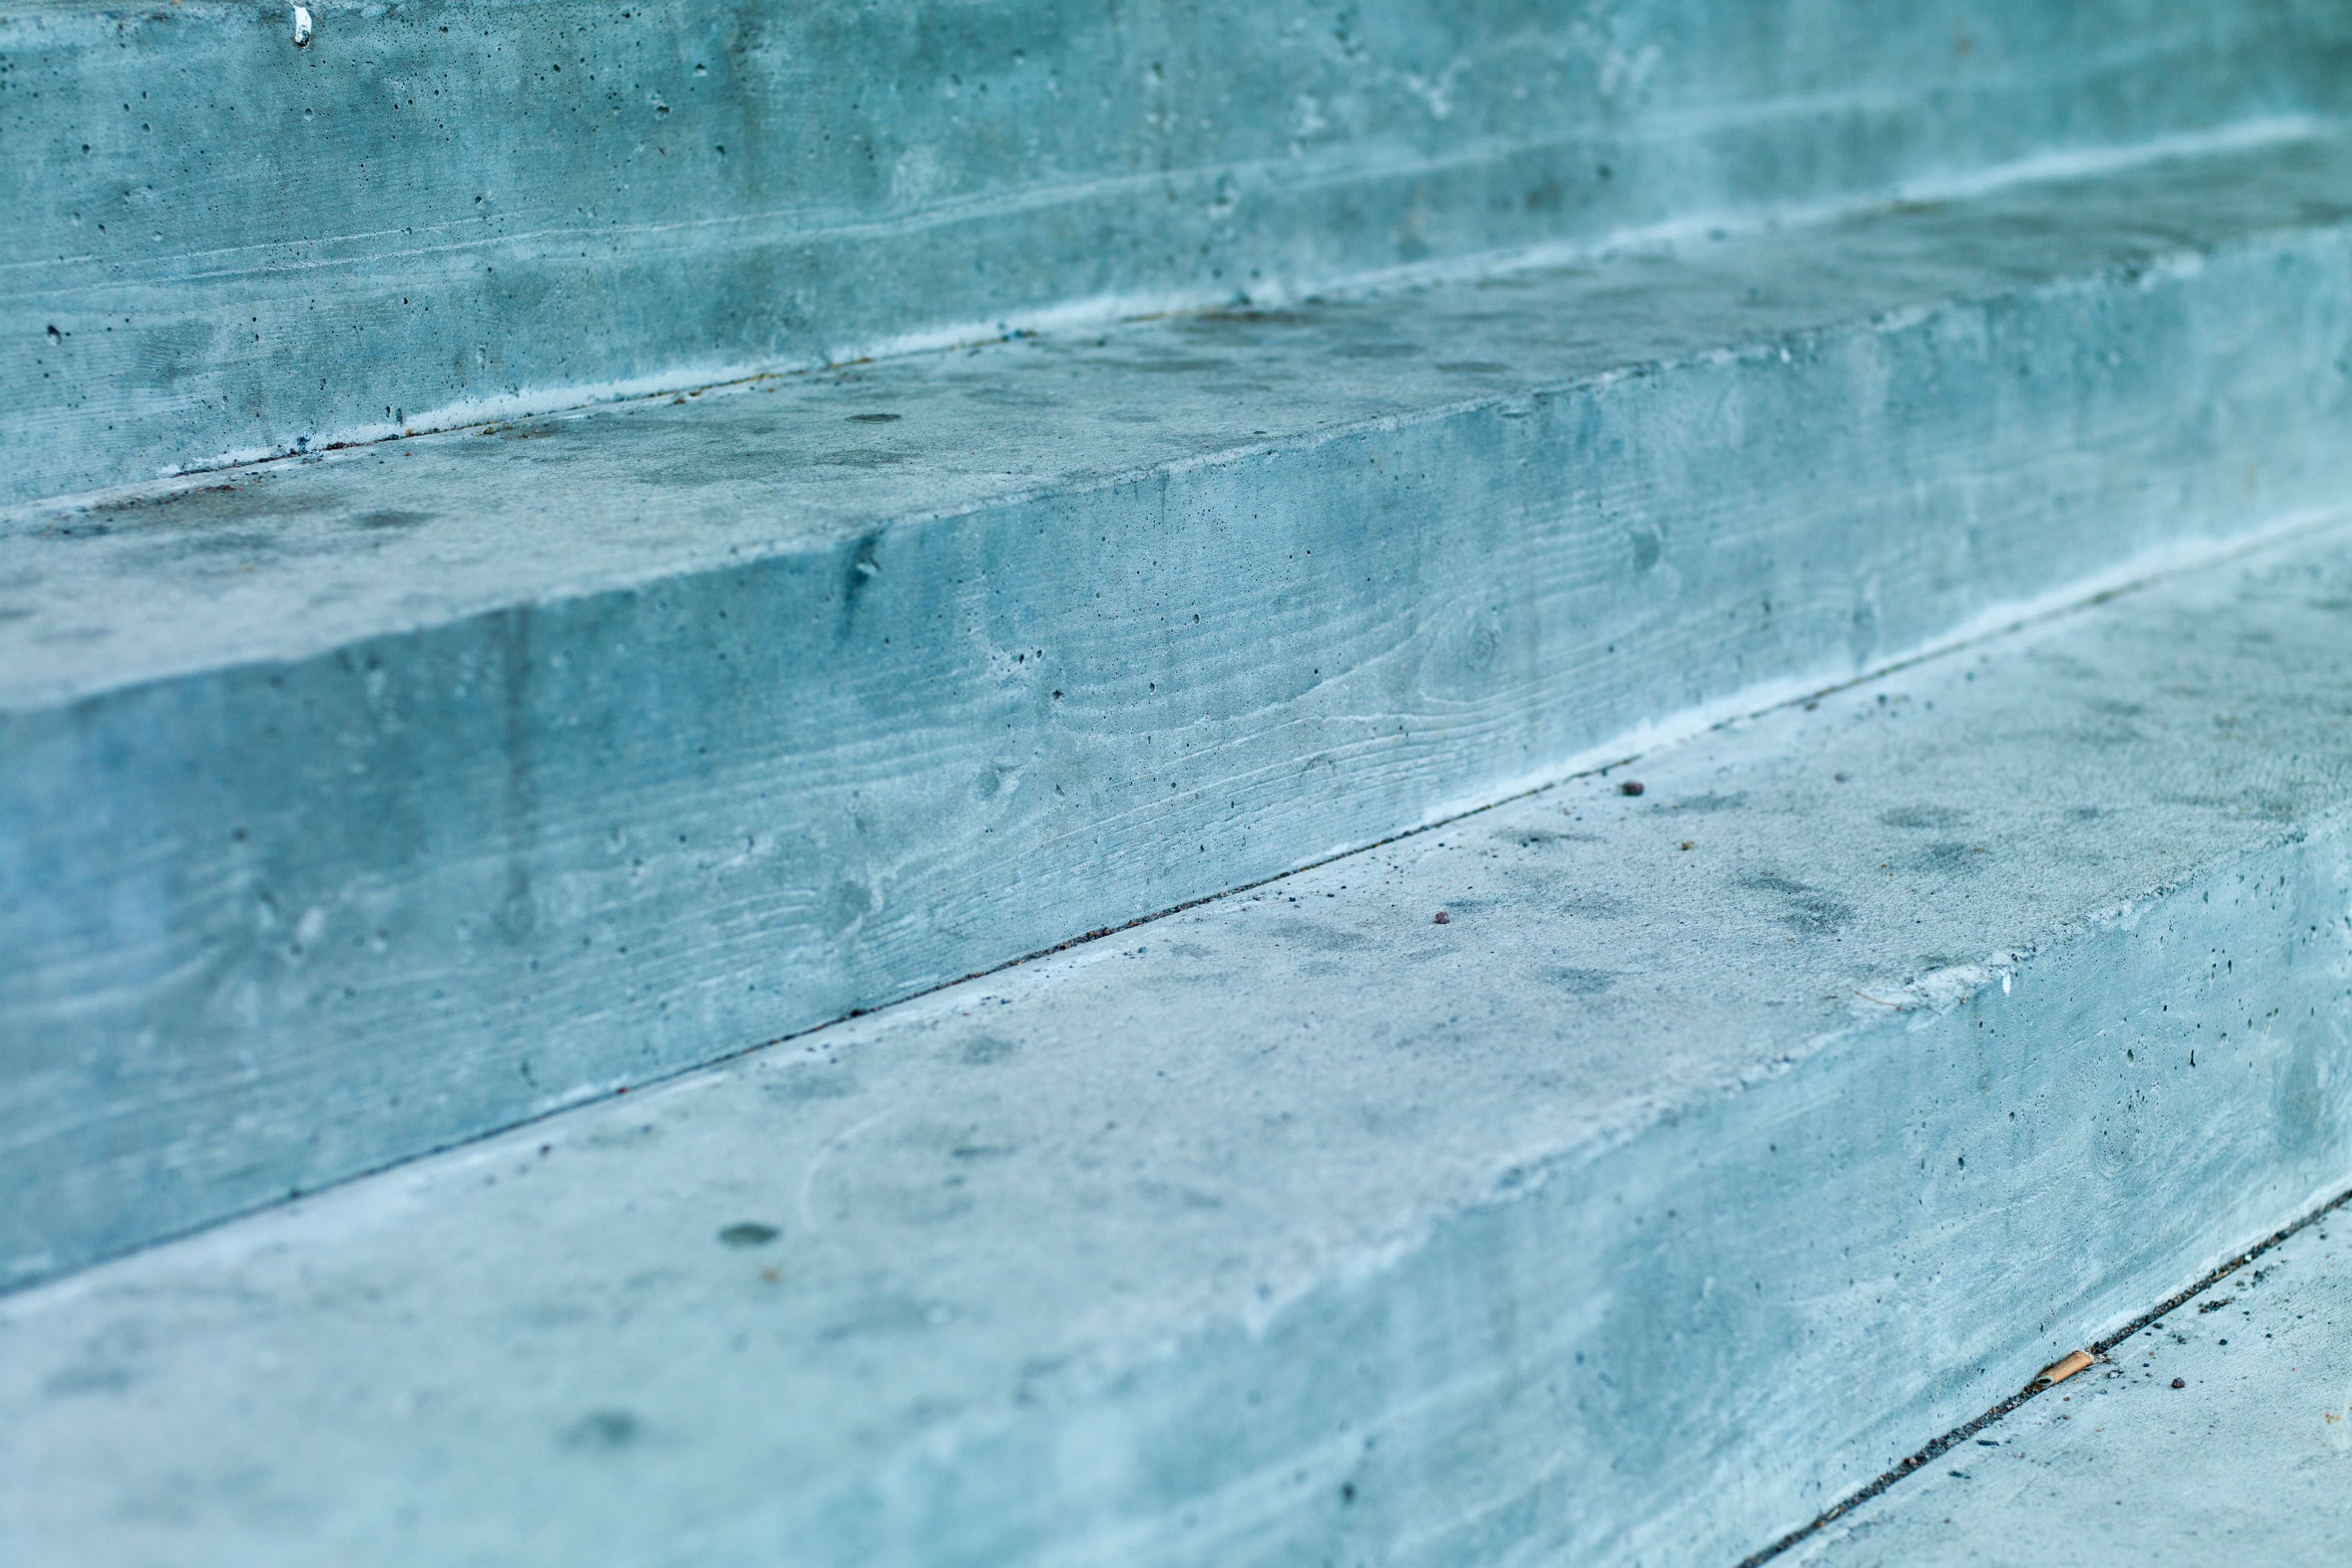
blue, turquoise, aqua, azure, line, pattern